PA clan of proteases

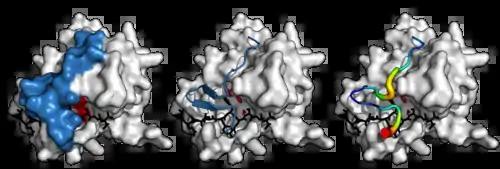
Surface structure of TEV protease. The C-terminal extension only present in viral members of the PA clan of chymotrypsin-like proteases as "(a)" surface with loop in blue "(b)" secondary structure and "(c)" b-factor putty (wider regions indicate greater flexibility) for the structure of TEV protease. Substrate in black, active site triad in red. The final 15 amino acids (222-236) of the enzyme C-terminus are not visible in the structure as they are too flexible.

Despite retaining as little as 10% sequence identity, PA clan members isolated from viruses, prokaryotes and eukaryotes show structural homology and can be aligned by structural similarity (e.g. with DALI).